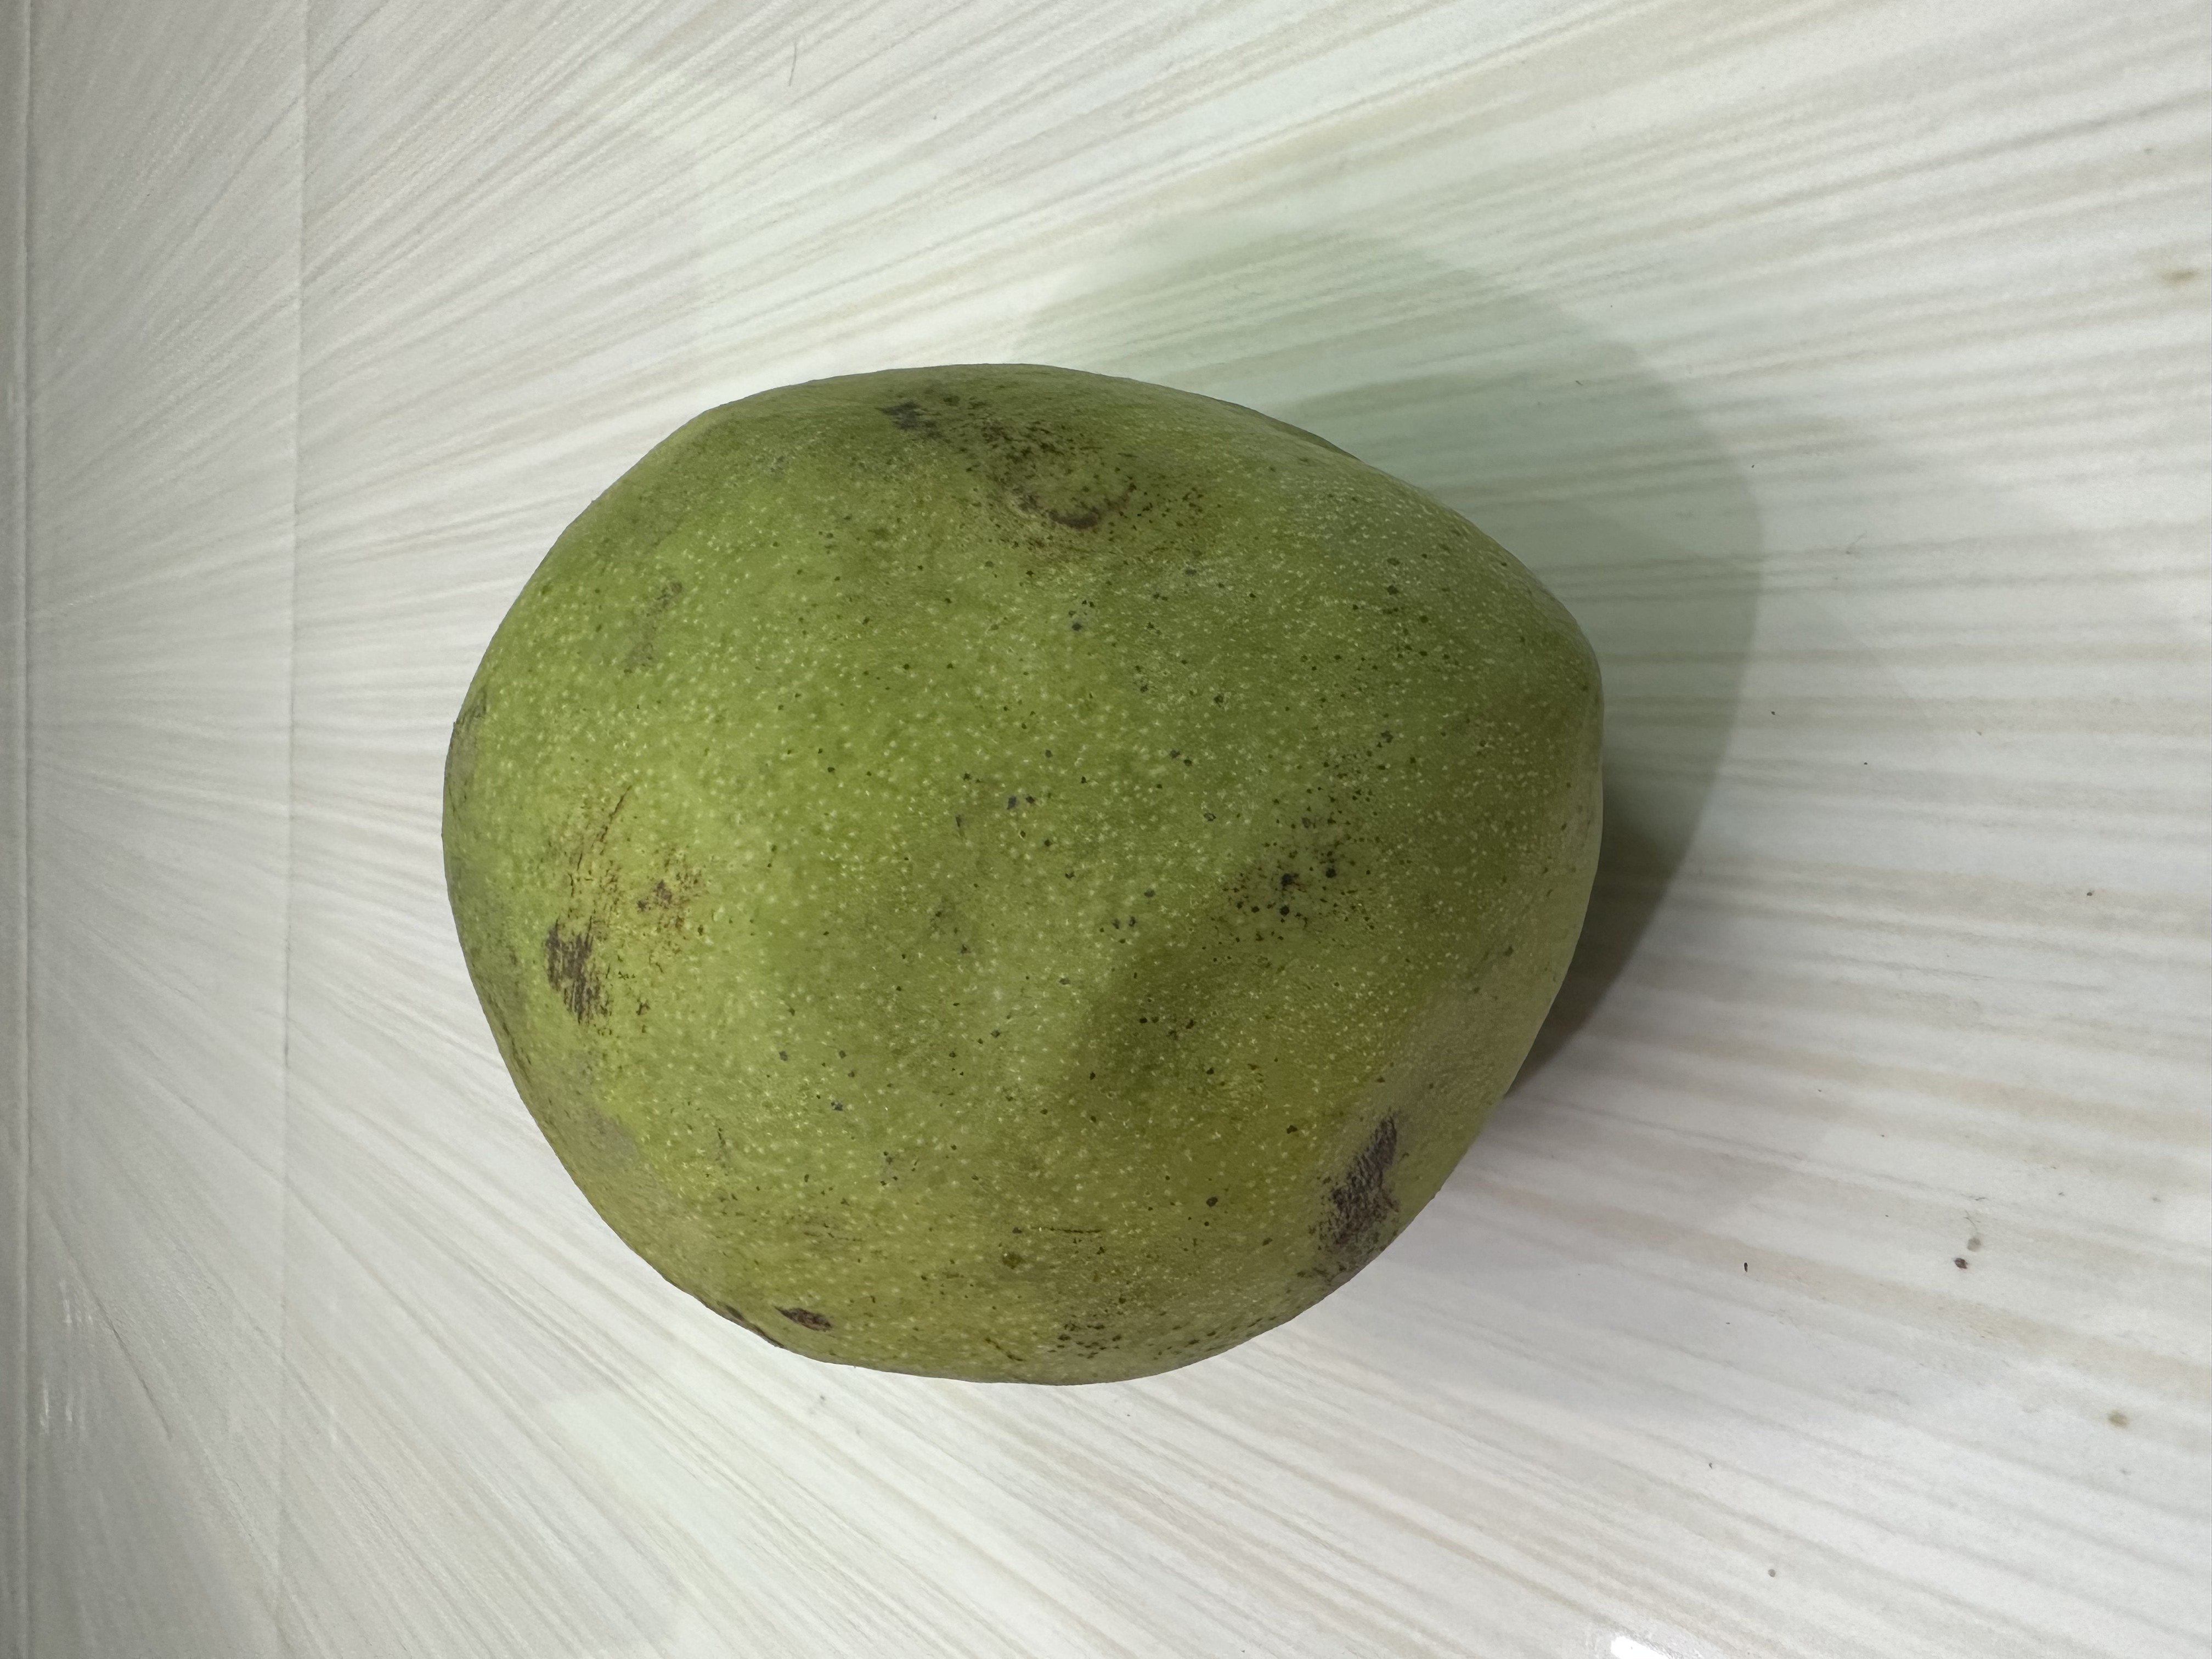
Mango variety: Bari-4